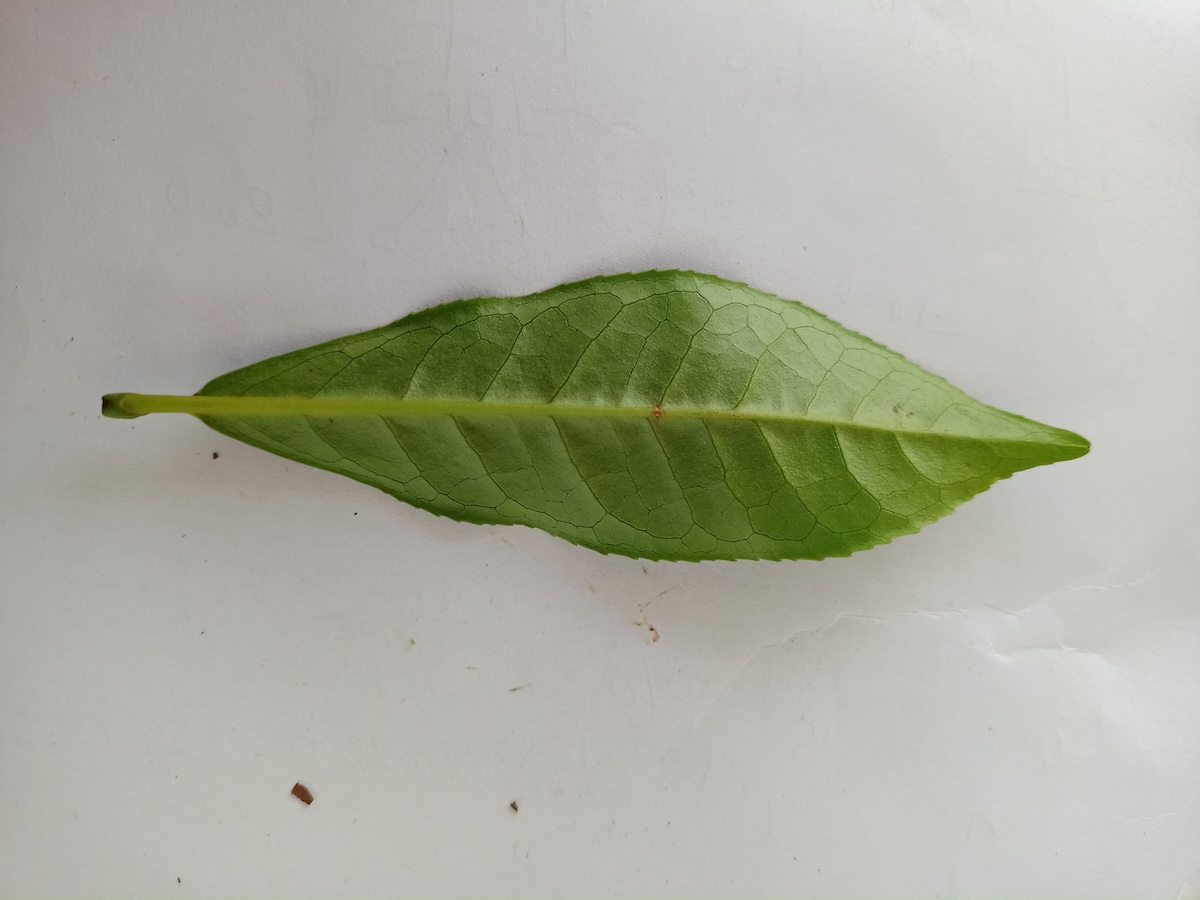
Label: Healthy leaf